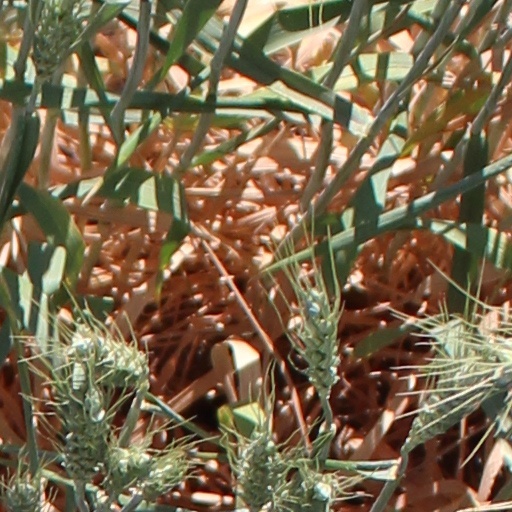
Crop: wheat